Humphrey Prideaux

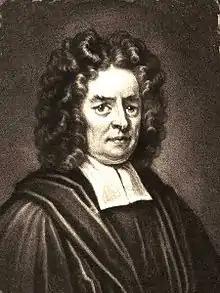

Humphrey Prideaux (3 May 1648 – 1 November 1724) was a Cornish churchman and orientalist, Dean of Norwich from 1702. His sympathies inclined to Low Churchism in religion and to Whiggism in politics.